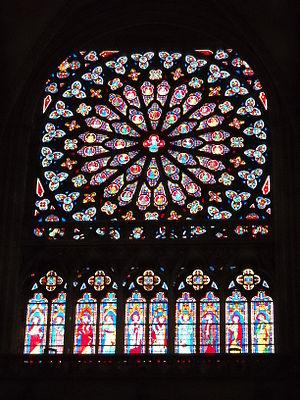
La rose sud de la cathédrale de Sées, Orne, France.